Marid Castle

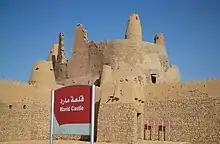
The entrance of the castle

Marid Castle (or Marid balance) is a historic military fortress located in the city of Dumat al-Jandal in the Al-Jawf region of Saudi Arabia, about 50 km from Sakaka. Built in the first century AD, it was first mentioned in the third century in the context of Queen Zenobia's campaign against Dumat al-Jandal and Tayma's rebellion, when her troops weren't able to capture the fortress.